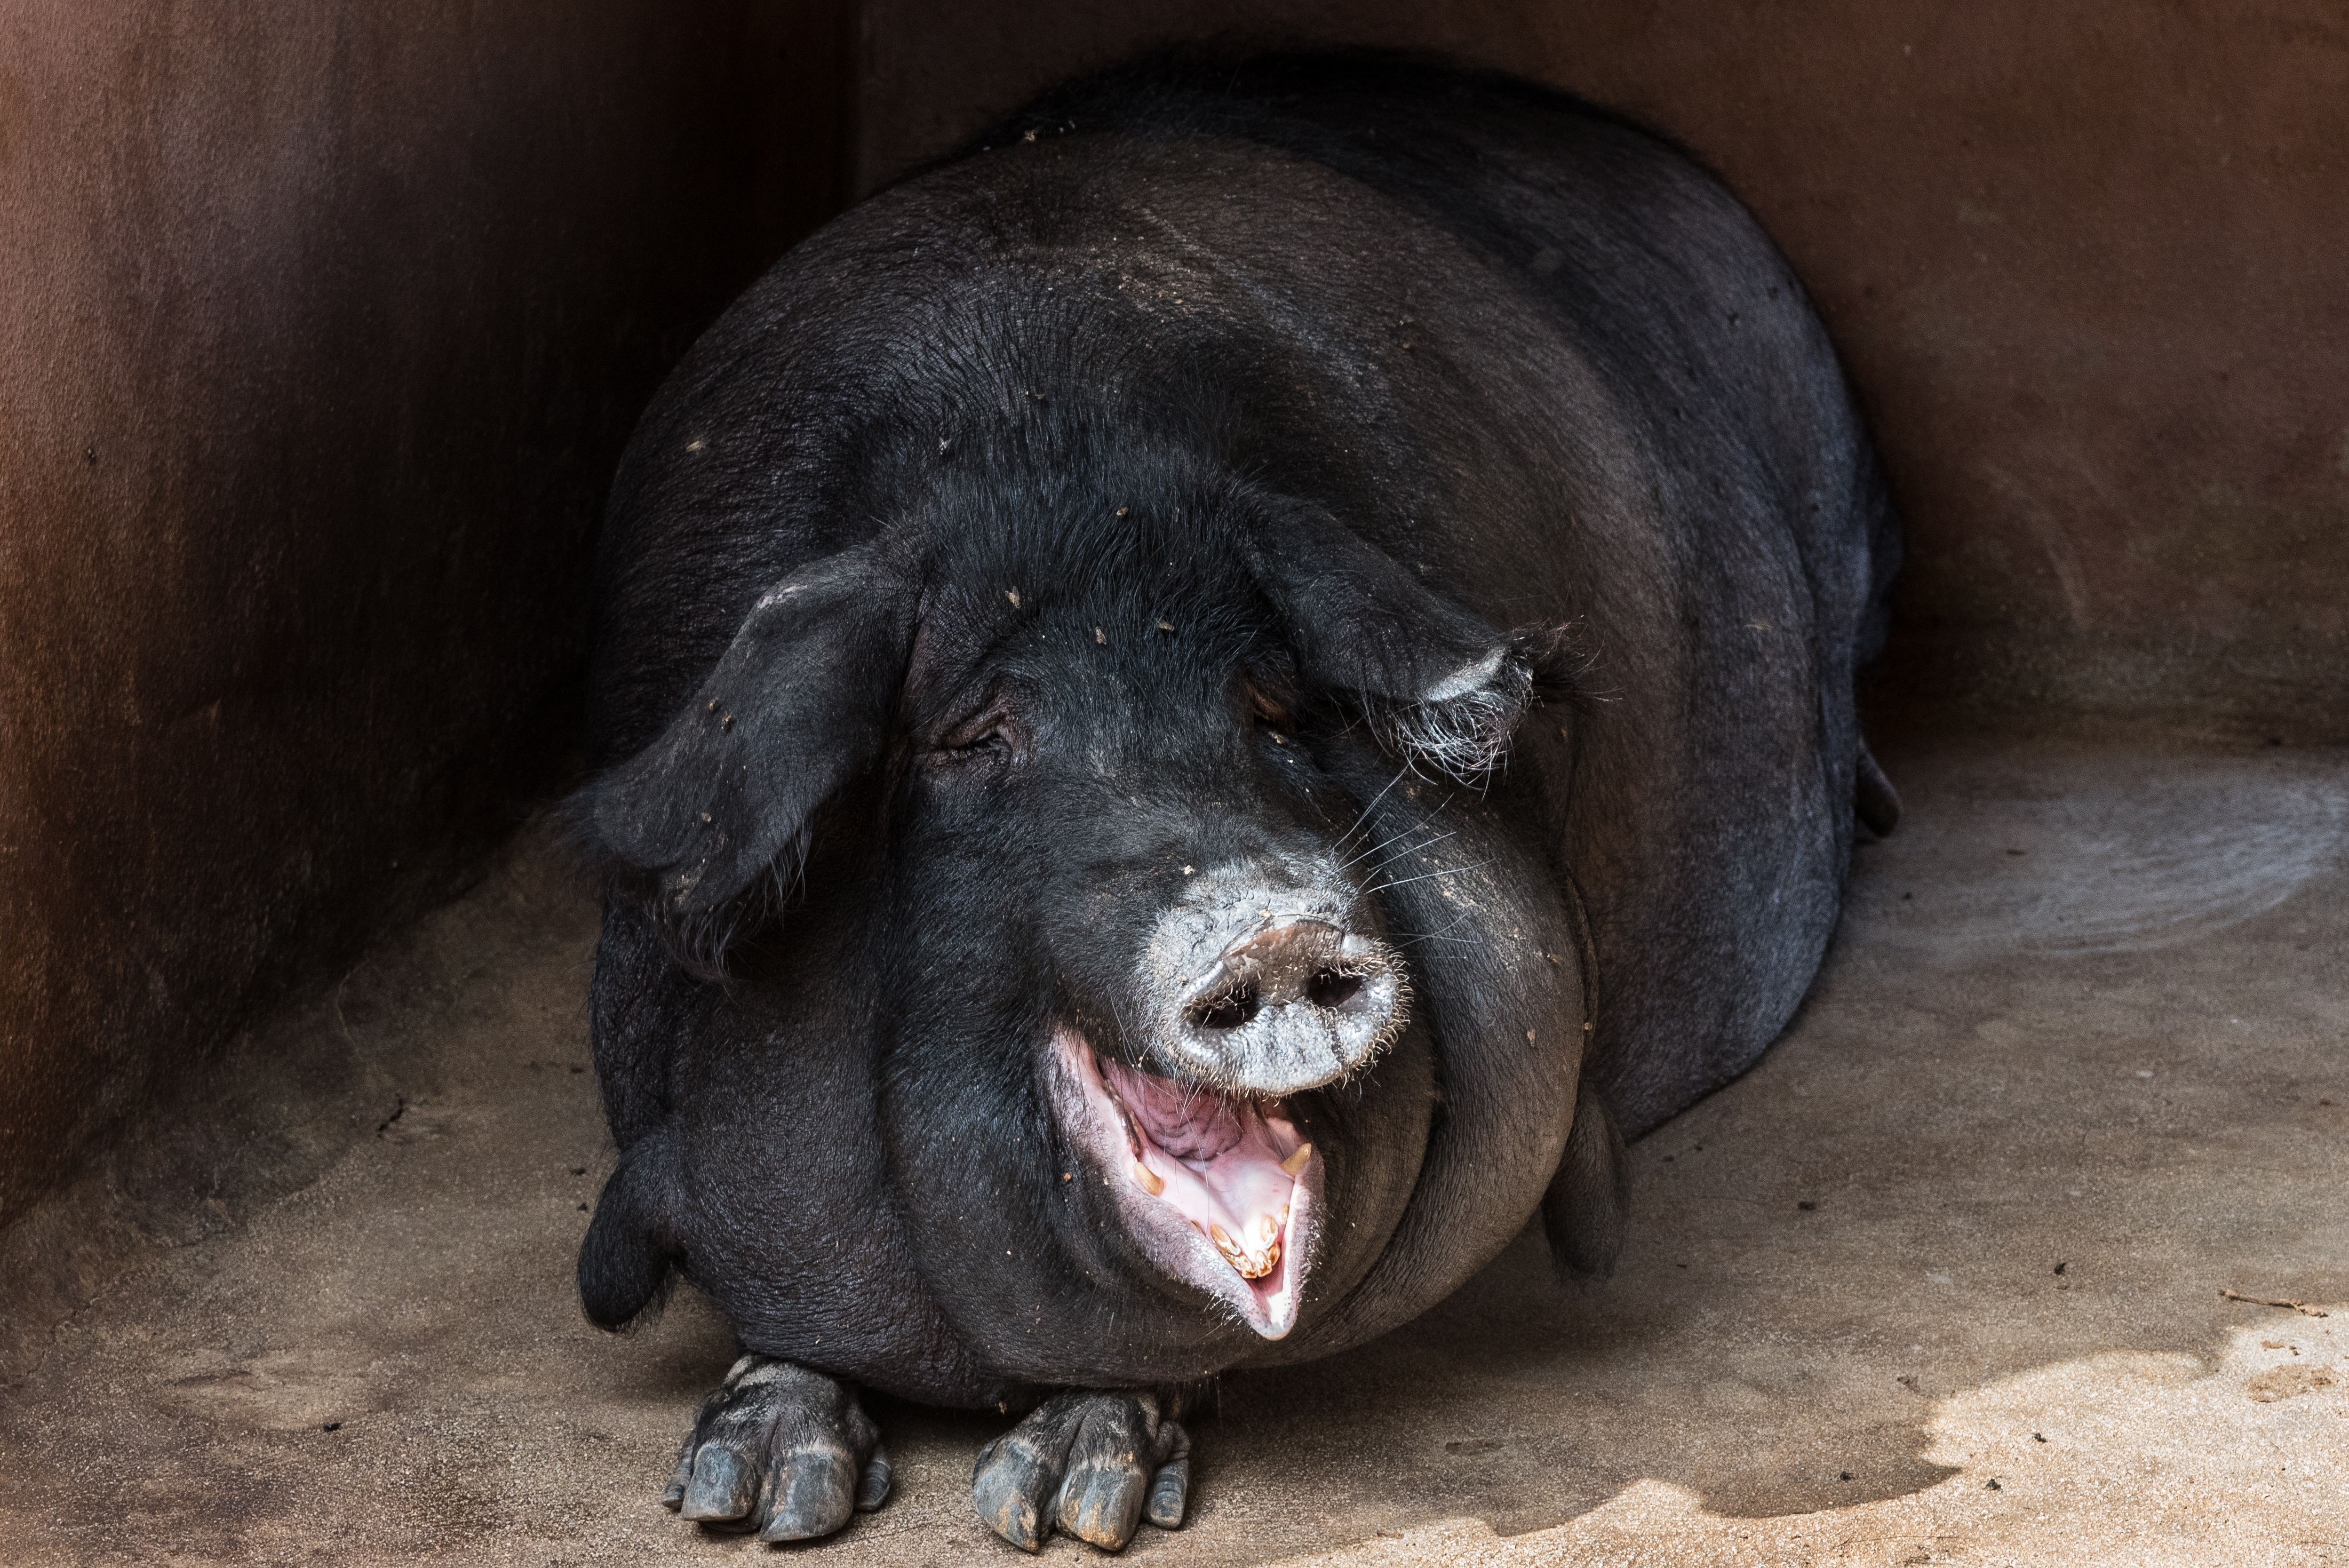
puppy, dog, mammal, black, vertebrate, labrador retriever, dog like mammal